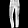
Label: Trouser